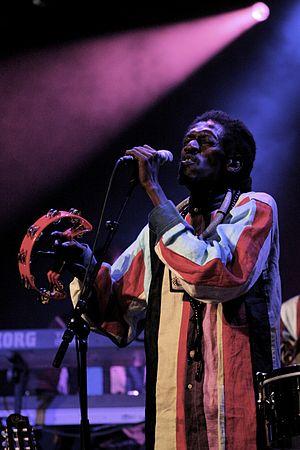
Cheikh N'Digel Lô est un musicien sénégalais.